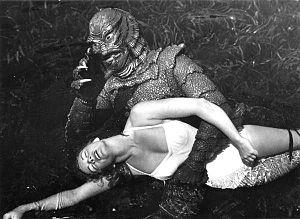
L'Étrange Créature du lac noir est un film d'horreur américain en noir et blanc réalisé par Jack Arnold, sorti en 1954.
Le cinéma fantastique est un genre cinématographique regroupant des films faisant appel au surnaturel, à l'horreur, à l'insolite ou aux monstres. L’intrigue se fonde sur des éléments irrationnels, ou irréalistes. Le genre se caractérise par sa grande diversité : il regroupe des œuvres inspirées du merveilleux, des films d'horreur faisant appel à l'épouvante, au cauchemar, à la folie. Bien que représentant un genre à part entière, le cinéma de science-fiction se rattache au fantastique en mettant en scène des faits considérés comme impossibles, et qui s'accompagnent pour certains d'entre eux, d'horreur et d'épouvante. Le cinéma fantastique tire son origine de la littérature du même genre, et commence par adapter les œuvres classiques comme Frankenstein ou le Prométhée moderne ou Dracula.